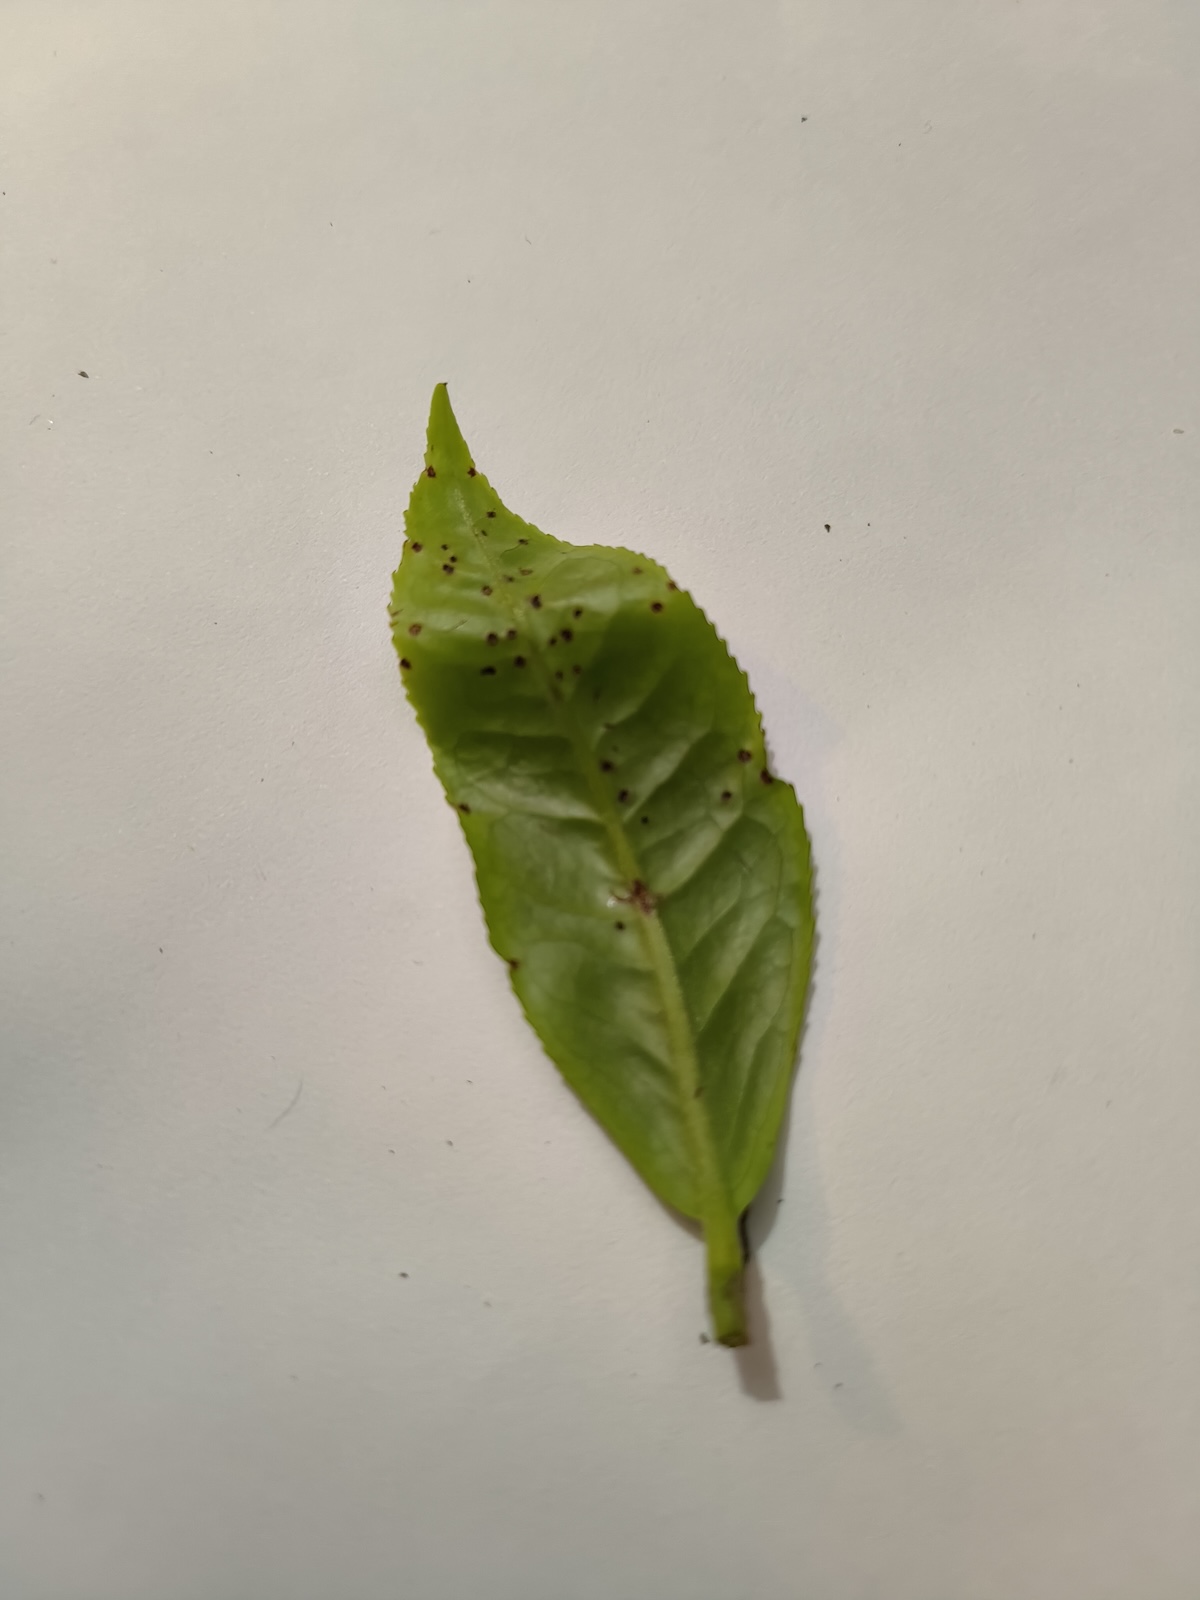
Label: Helopeltis